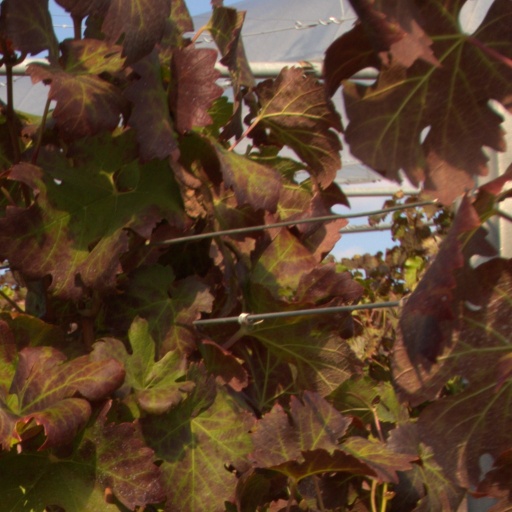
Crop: grape